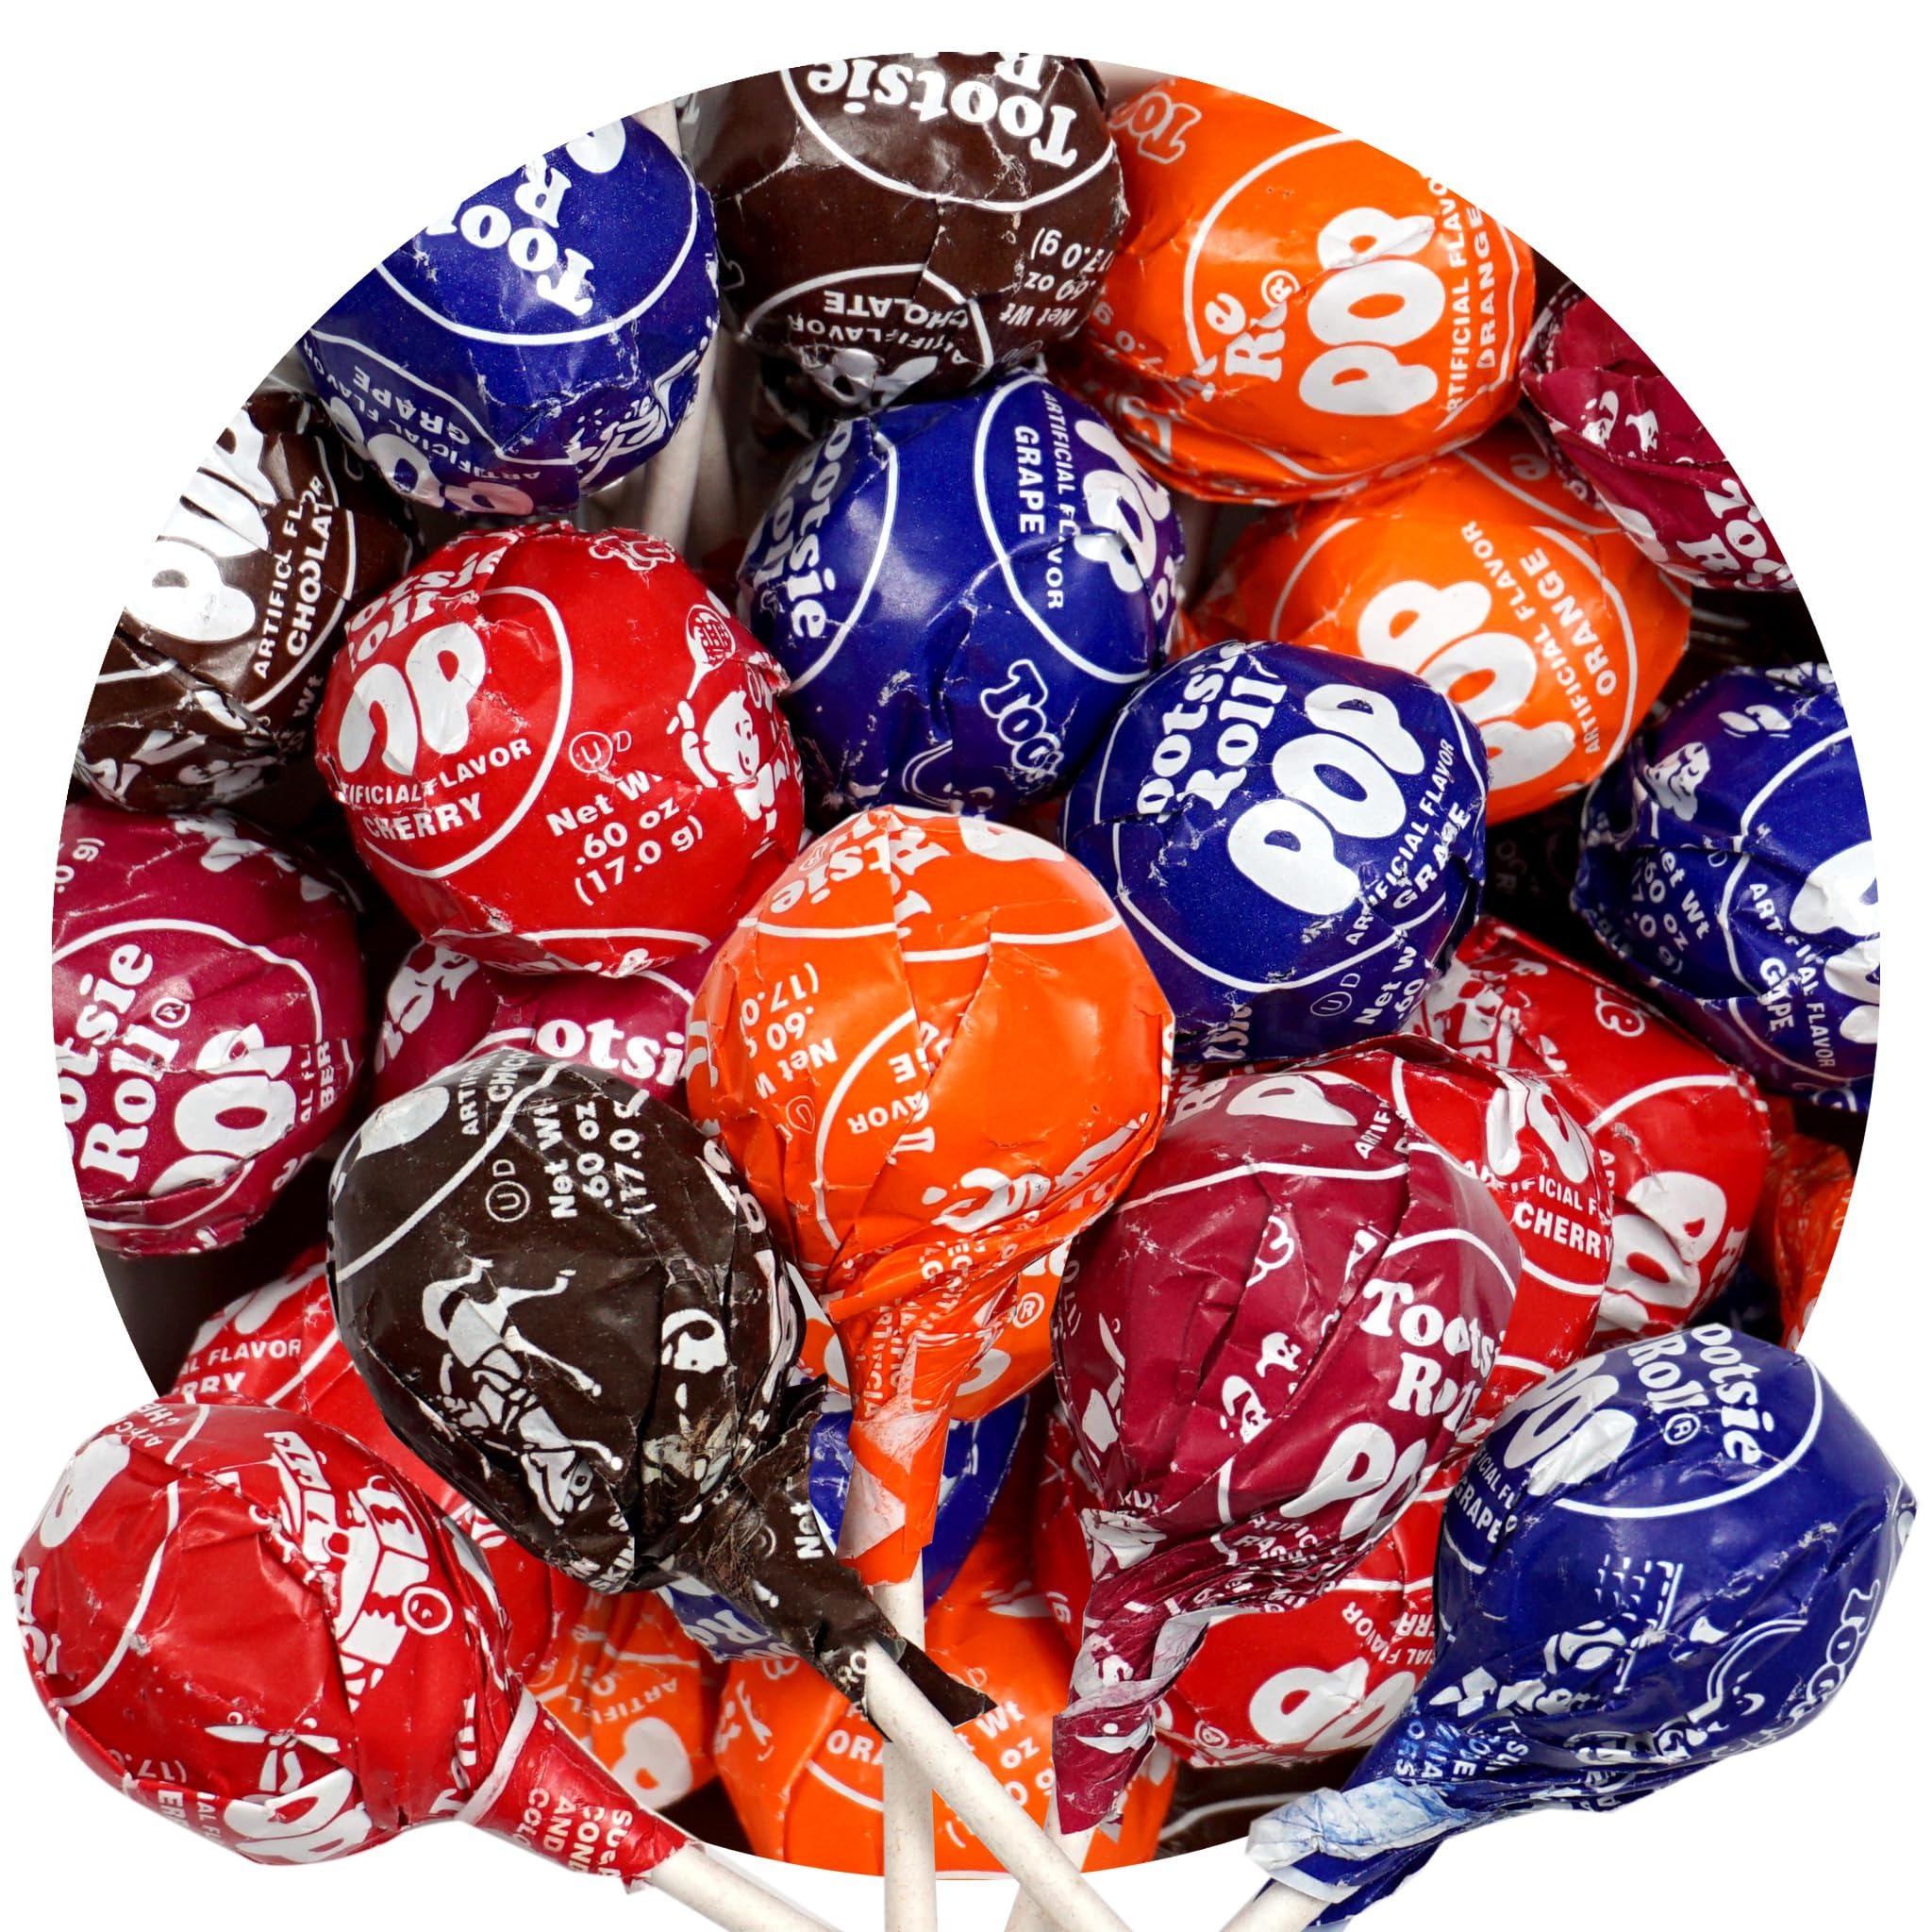
Item Name: Classic Roll Pops with Chocolate Center Lollipops, 1lb Bulk Bag (Approx 22 Count), Original Assorted Fruit Flavors, The Hampton Popcorn & Candy Company
Bullet Point 1: Indulge in the nostalgia of a classic roll pops lollipop! These lollipops are available in an array of fantastic flavors: cherry, raspberry, chocolate, grape and orange.
Bullet Point 2: Each lollipop is indvidually wrapped and have a delicious chewy chocolate center, coated with a flavorful hard candy shell that creates a delightful treat for all ages!
Bullet Point 3: Perfect for school kids, parties, festivities, holiday celebrations, pinatas, and sharing with your cherished family and friends — these treats are a delightful addition to any occasion.
Bullet Point 4: Approximately 22 pcs (1lb bulk bag).
Bullet Point 5: For more than two decades, The Hampton Popcorn & Candy Company has been delighting taste buds with a delectable assortment of popcorn and candy treats, perfect for every occasion.
Product Description: Indulge in the nostalgia of a classic lollipop! These lollipops are available in an array of fantastic flavors: cherry, raspberry, chocolate, grape and orange. Approximately 22 pcs (1lb bulk bag).
Value: 16.0
Unit: Ounce

Price: 12.99